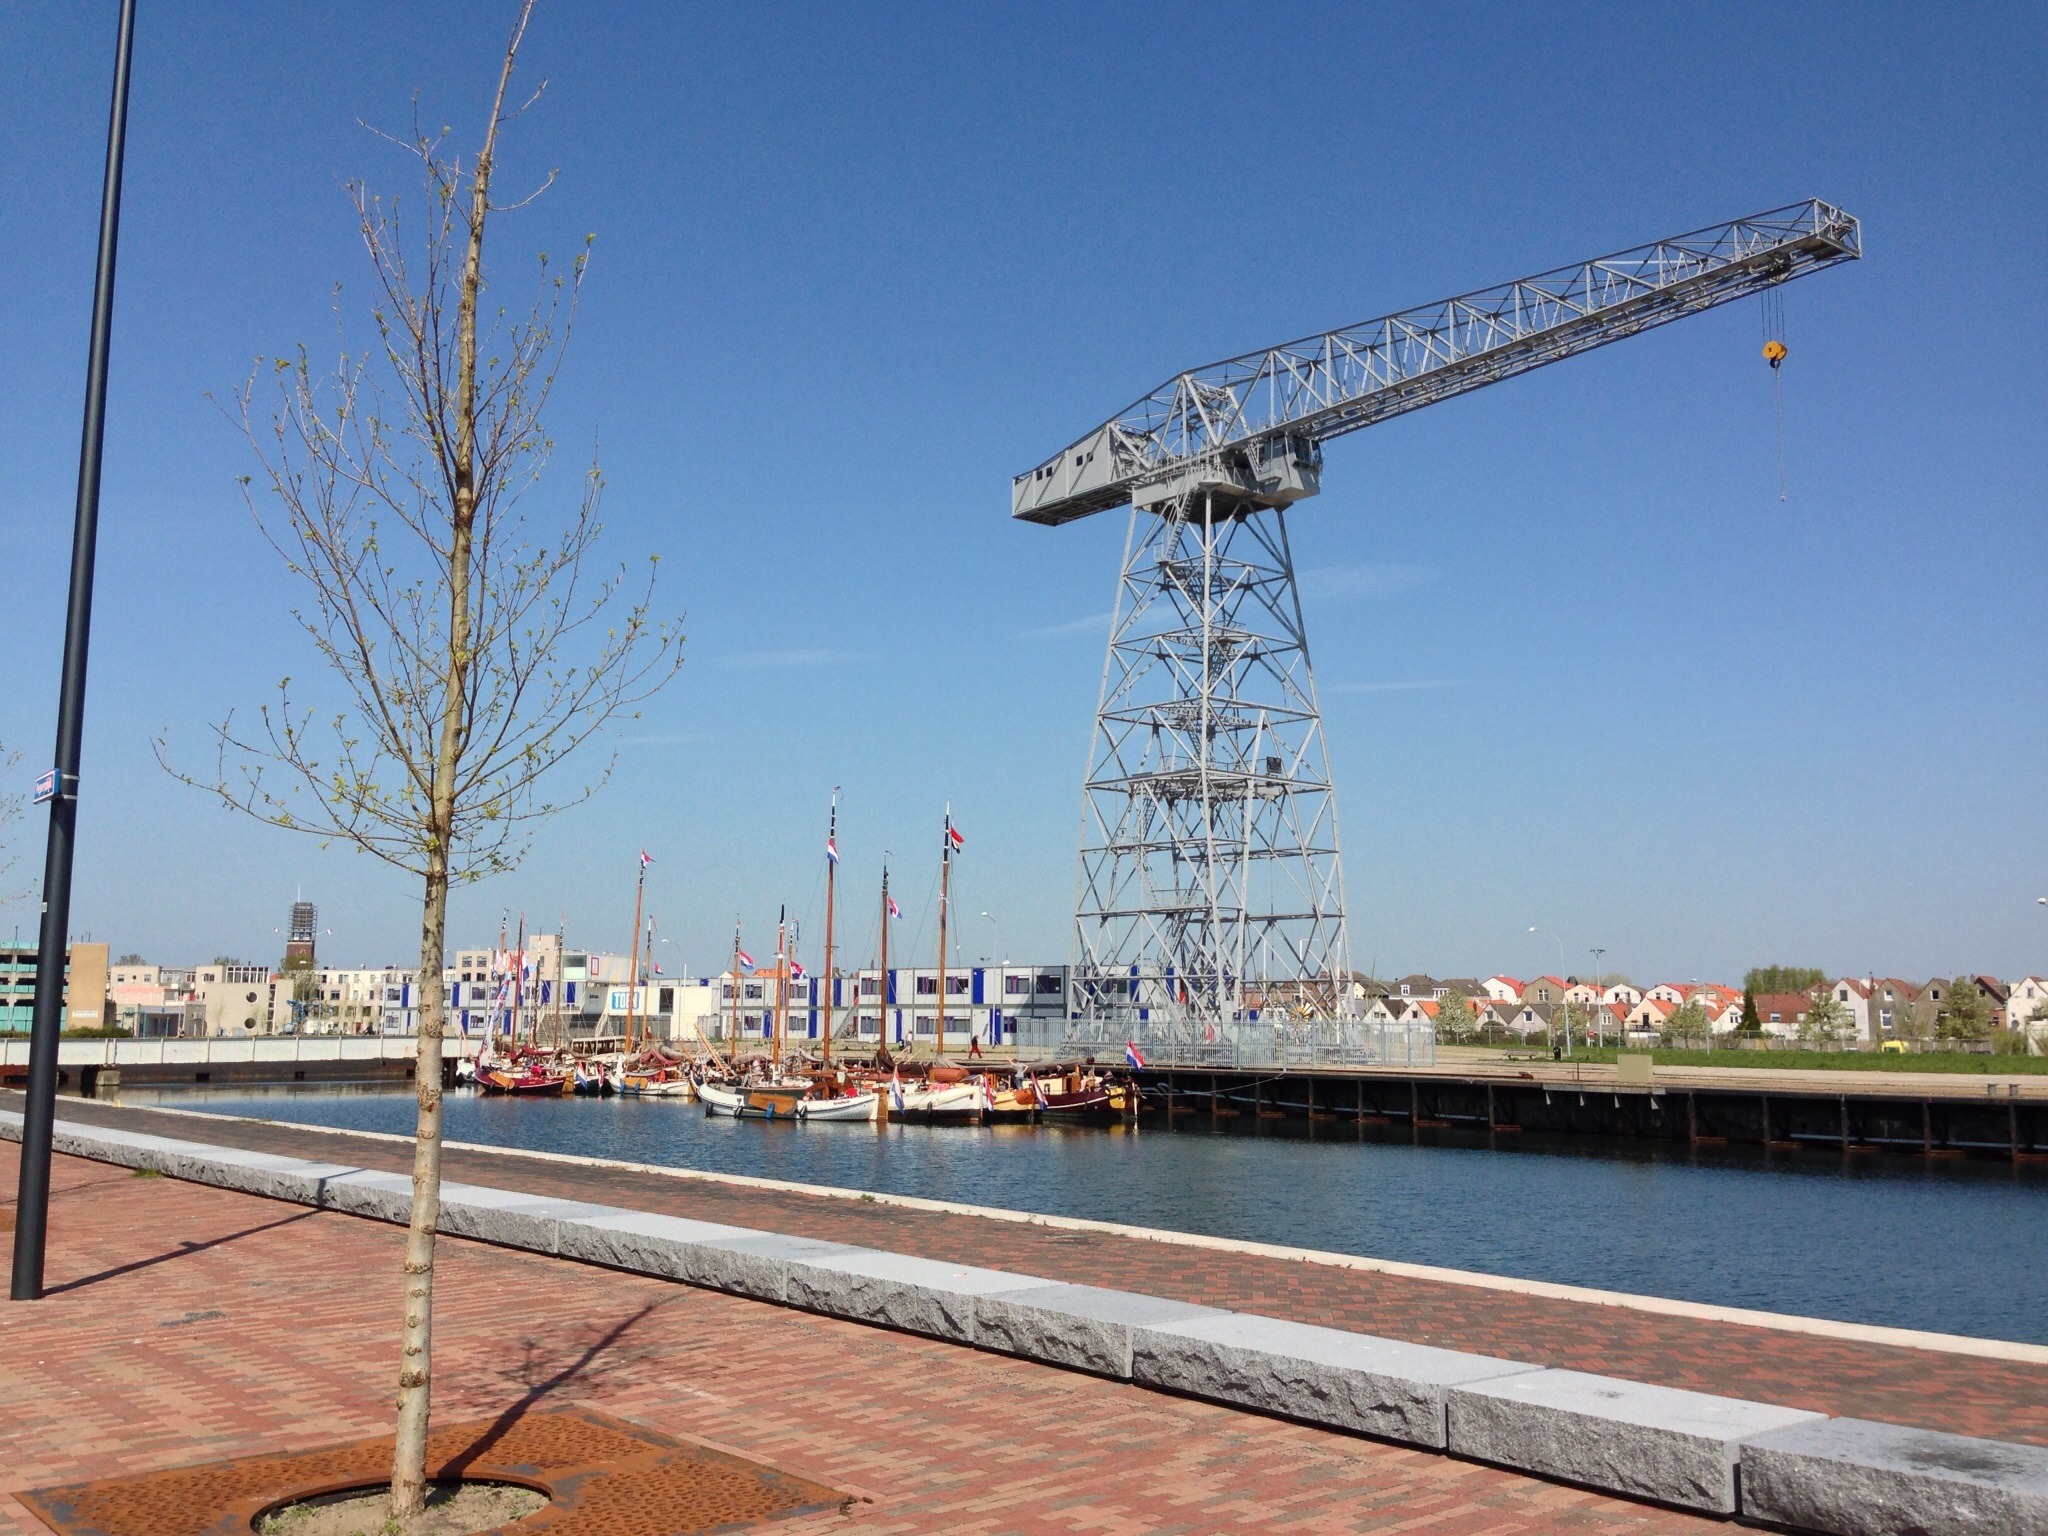
dock, structure, bridge, walkway, transport, vehicle, mast, landmark, port, stadium, waterway, zealand, cable stayed bridge, construction equipment, walcheren, vlissingen, nonbuilding structure, sport venue, schelde quarter, schelde faucet, dock port